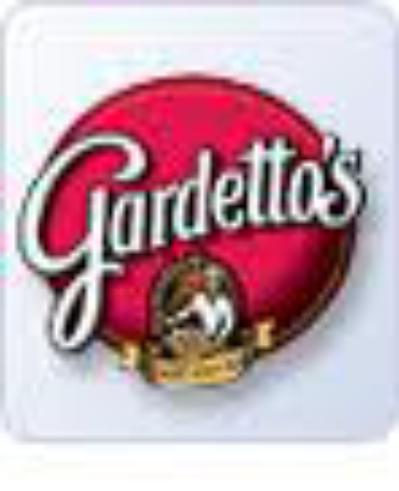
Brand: Gardetto's
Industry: Food